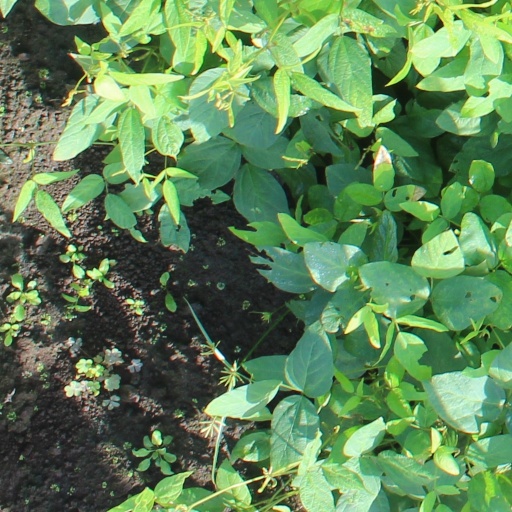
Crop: soybean